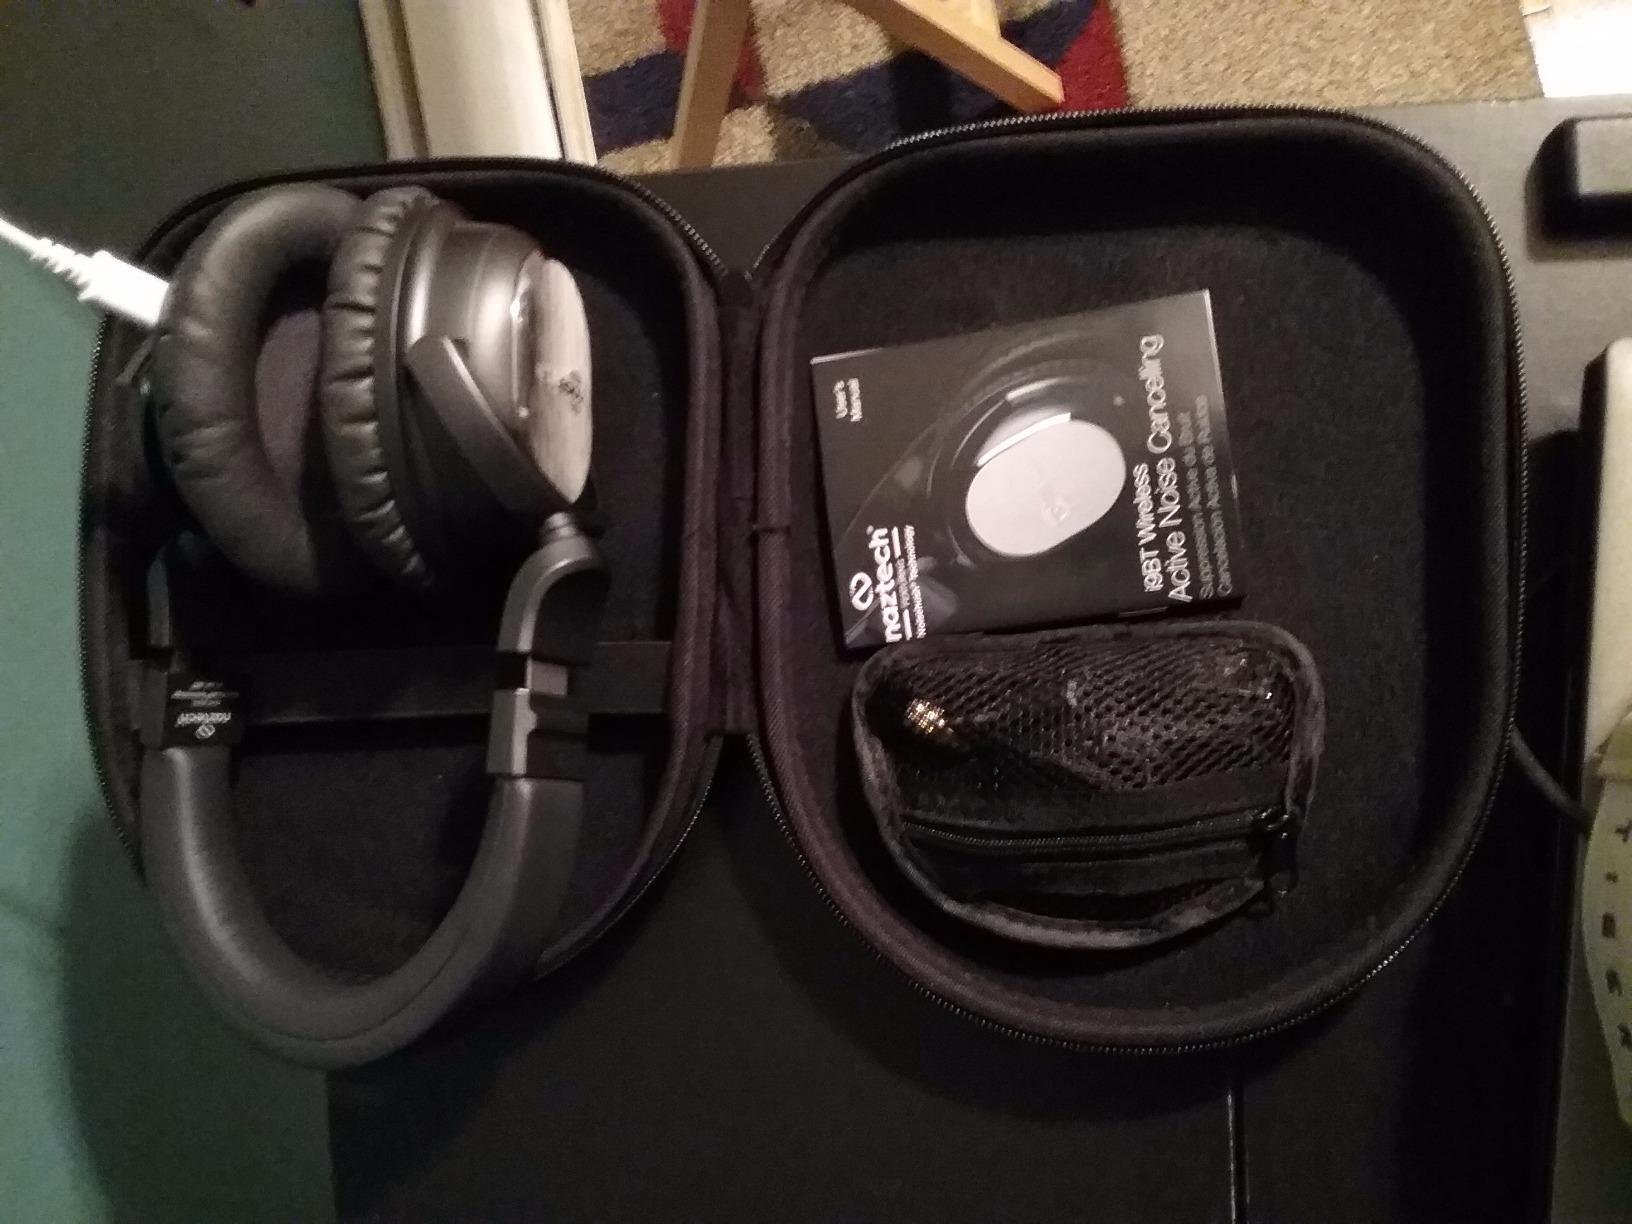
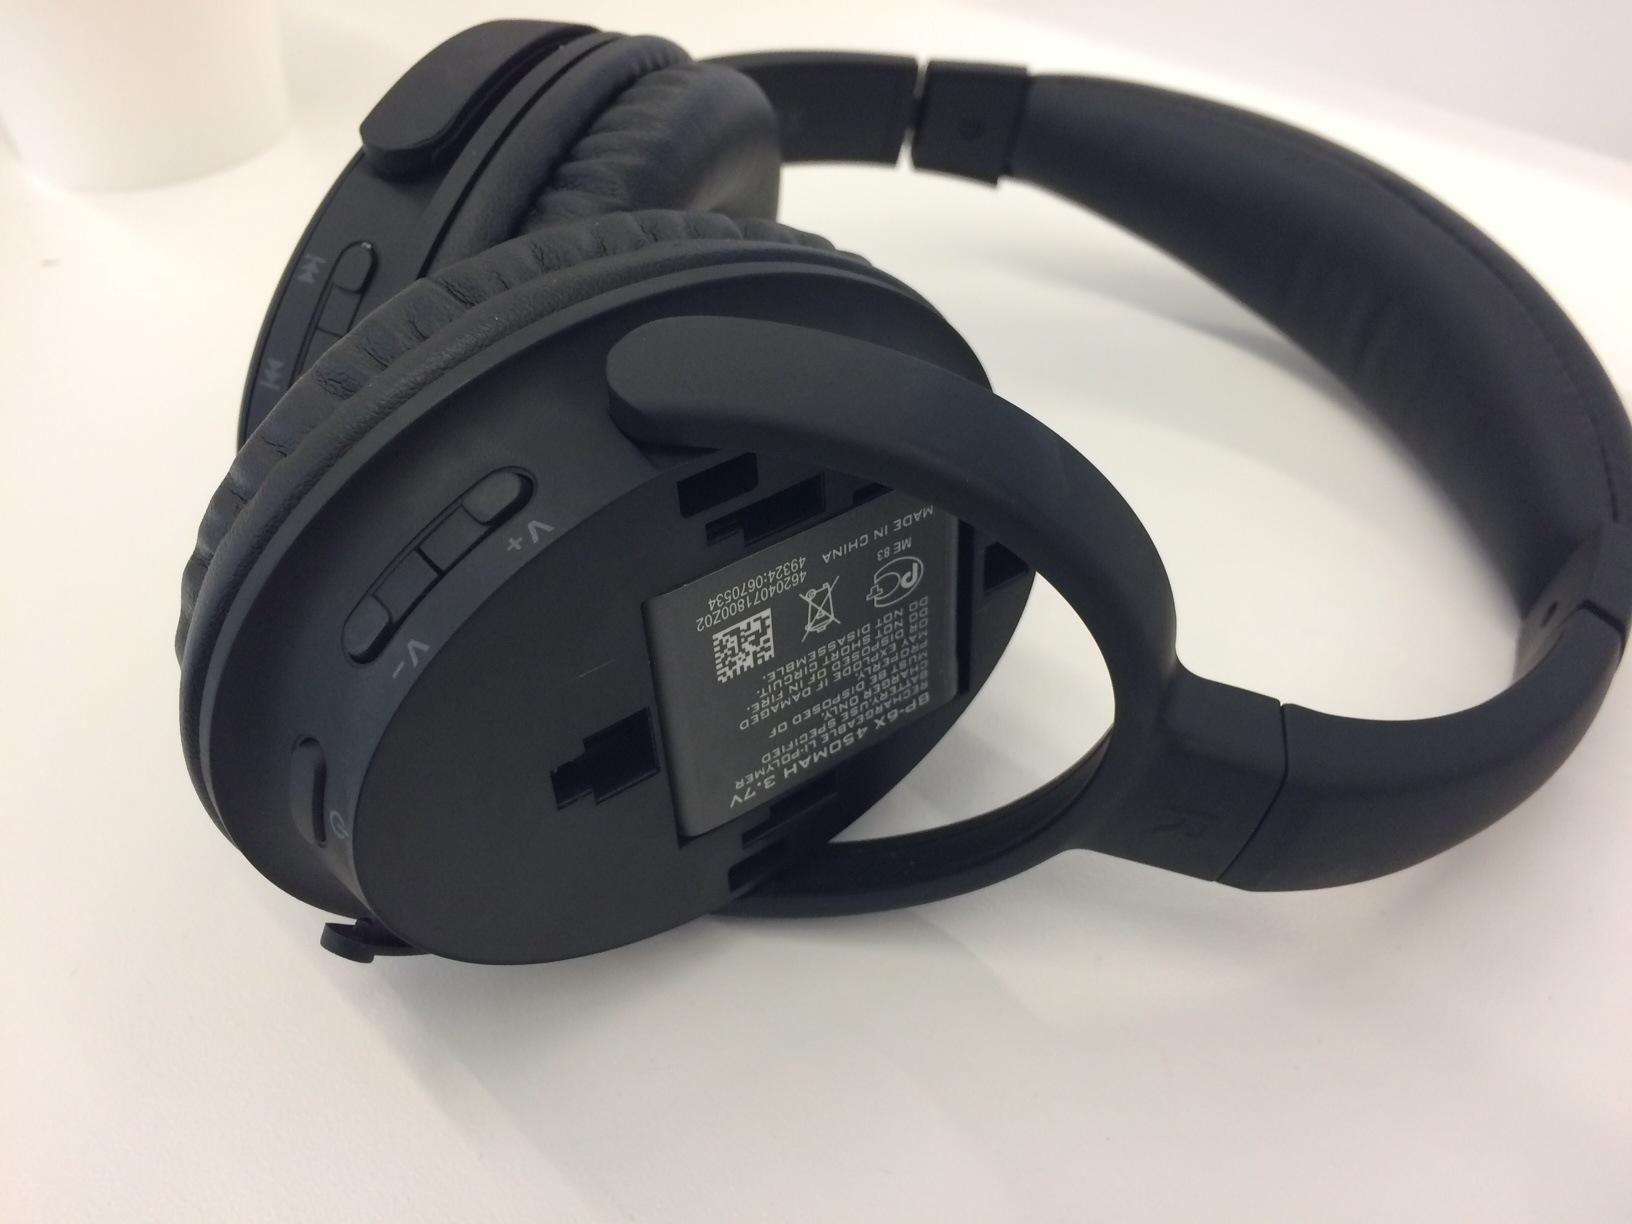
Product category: headphones
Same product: no